Patrick Hepburn (bishop)

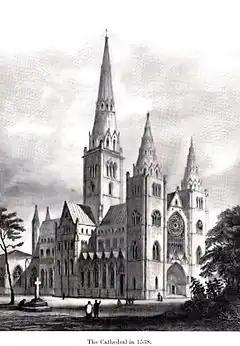
Reconstruction of Elgin Cathedral as it would have appeared in 1538 when Hepburn became bishop

In summarising the attitudes of individual Scottish bishops at the Scottish Reformation, the historian Gordon Donaldson described him as follows: